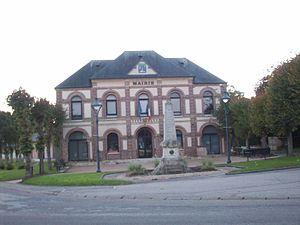
Mairie de la Feuillie.
La Feuillie est une commune française située dans le département de la Seine-Maritime en région Normandie.